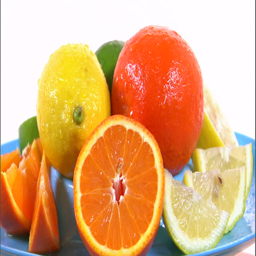
a medium shot of an assortment of citric fruit rotating on a white screen